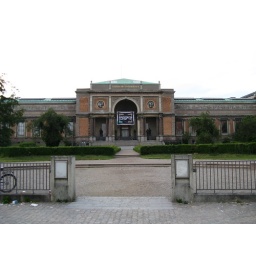
And that building still has signs in Danish